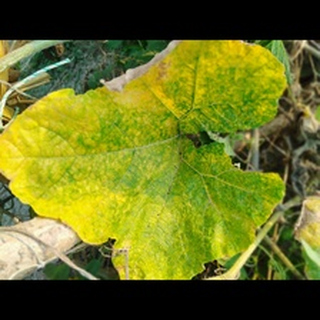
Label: pumpkin_mosaic_disease